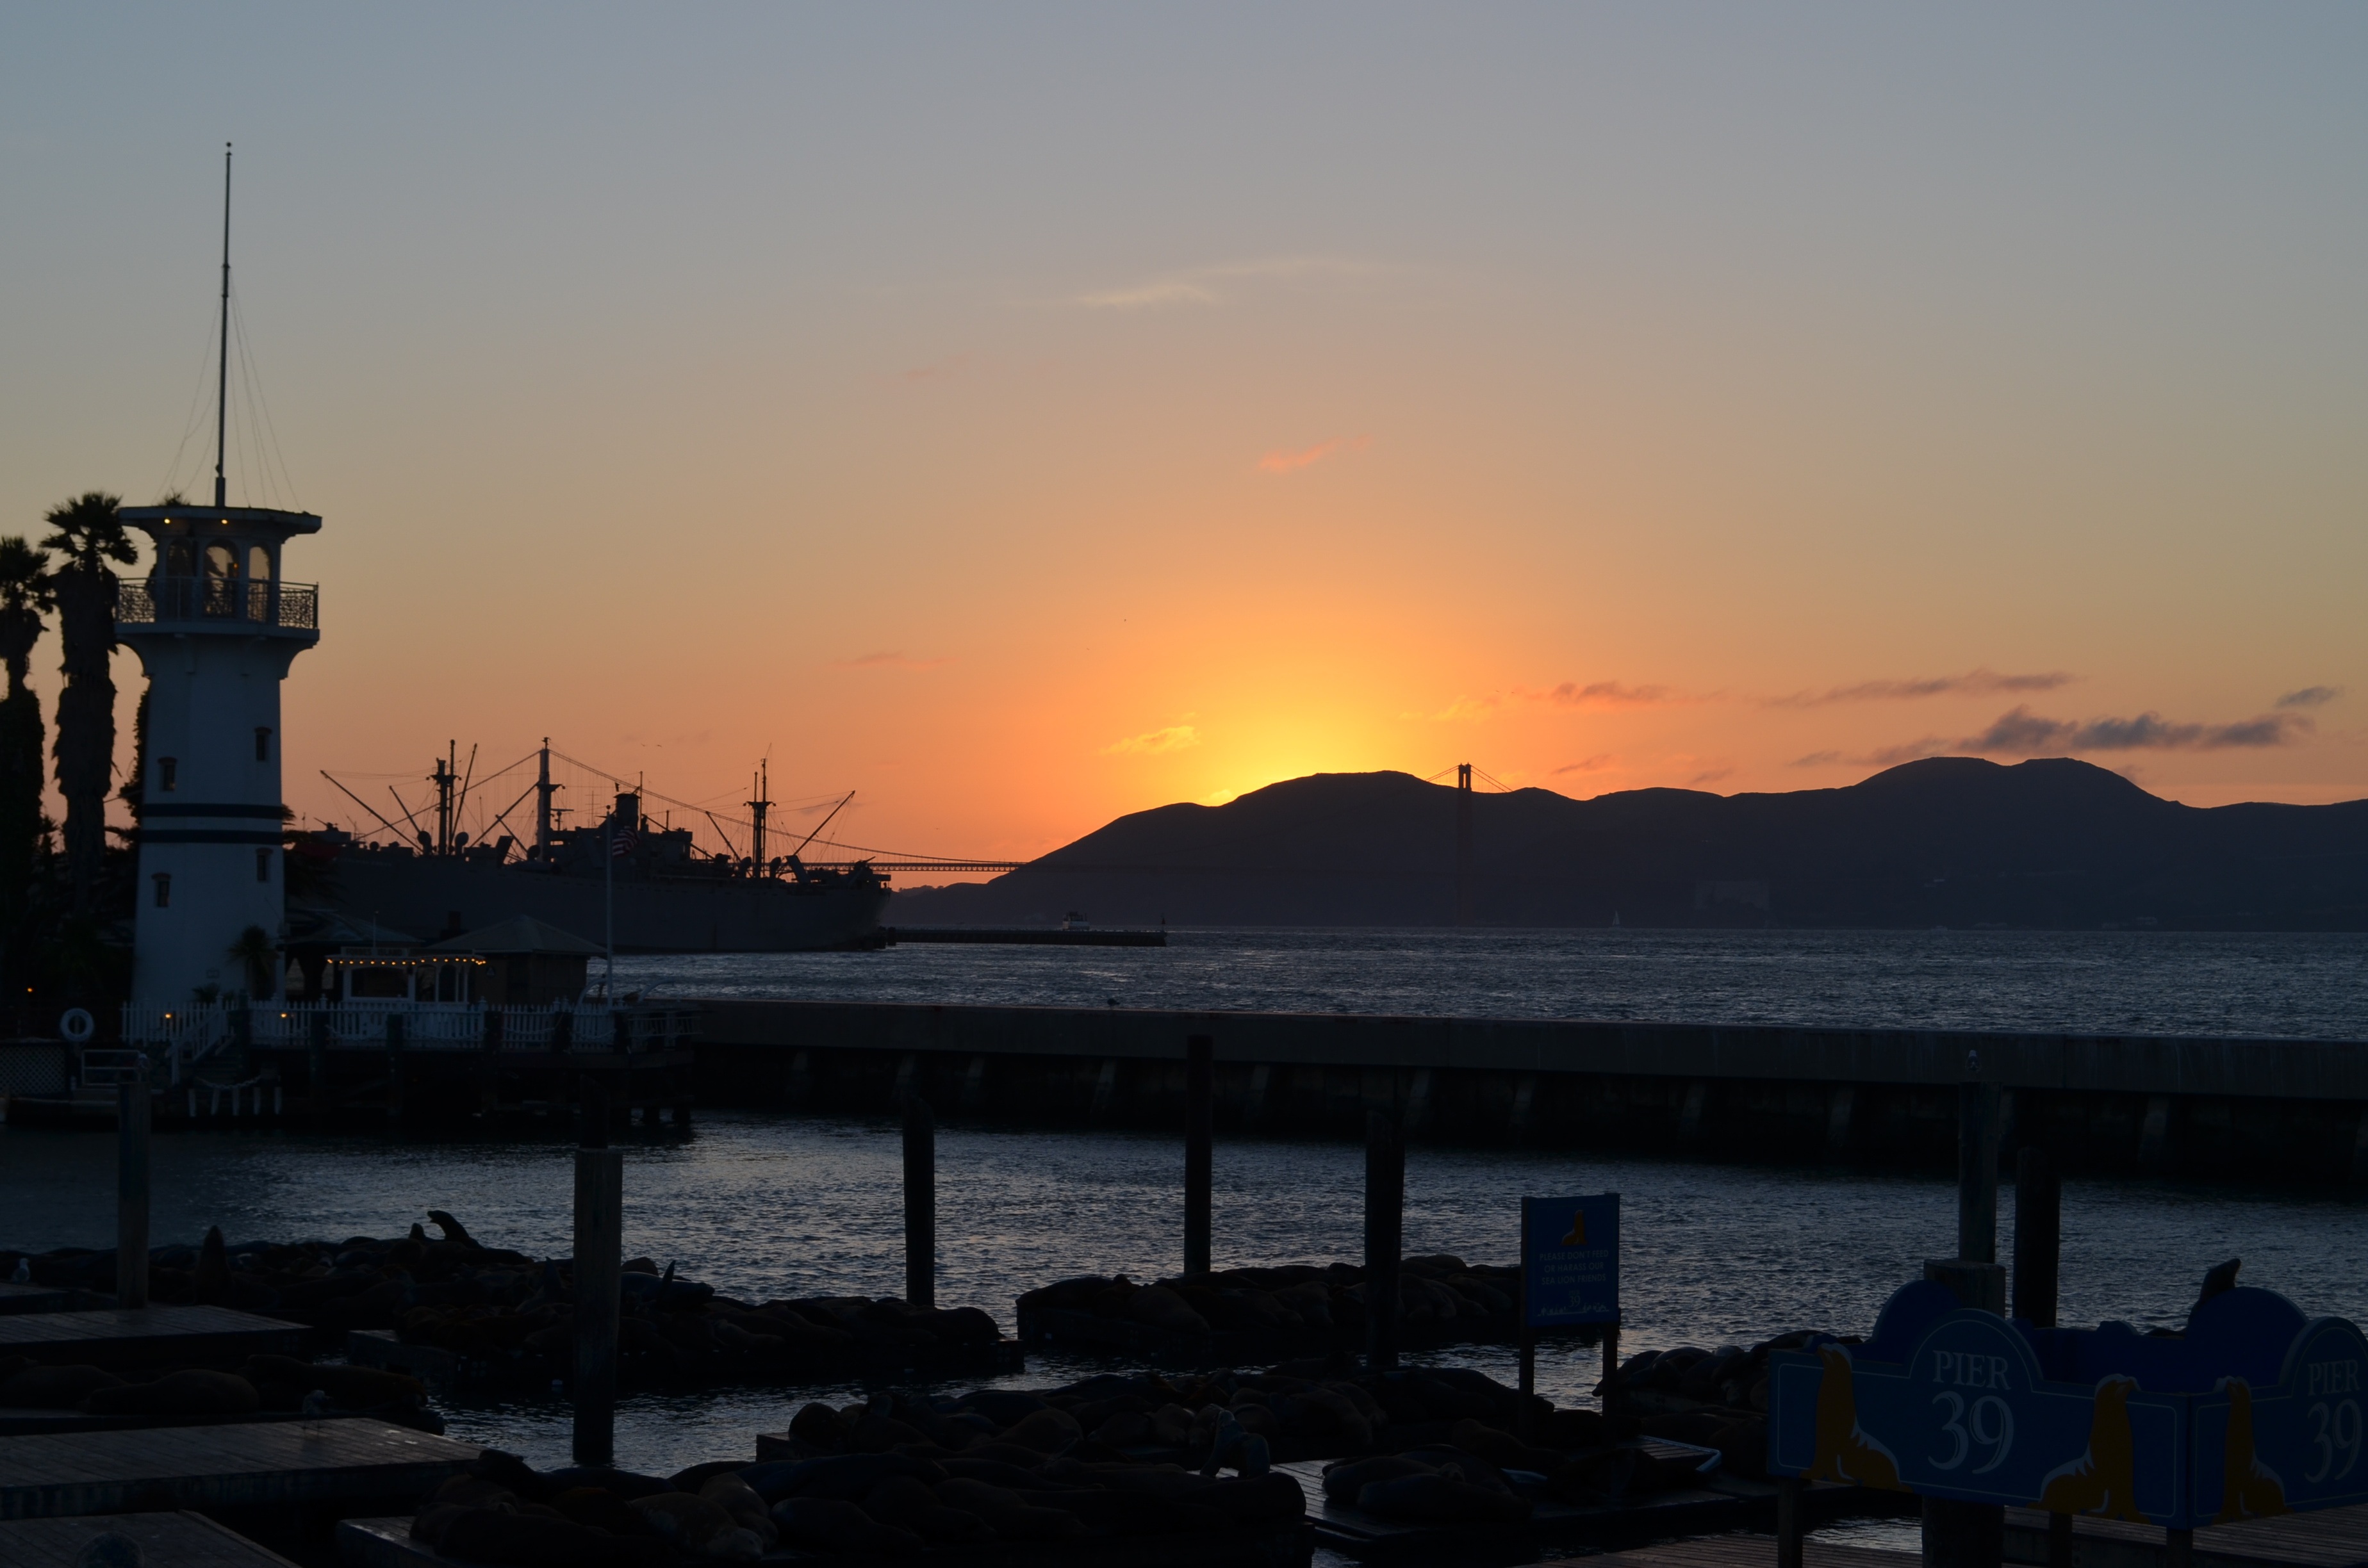
sea, coast, water, ocean, horizon, lighthouse, sky, sun, sunrise, sunset, sunlight, morning, dawn, pier, dusk, evening, golden, reflection, bay, blue, evening sun, abendstimmung, afterglow